Portmoak

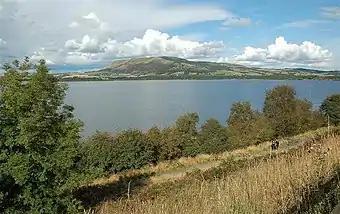
A view from across Loch Leven of Bishop Hill with Portmoak in the foreground

The name derives from the Port of St Moak (an alternative name for St Monan), being a port in relation to Loch Leven